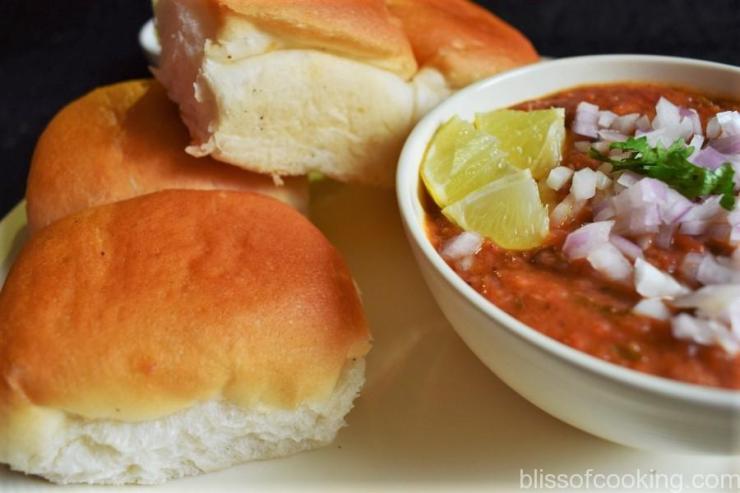
Dish: pav_bhaji